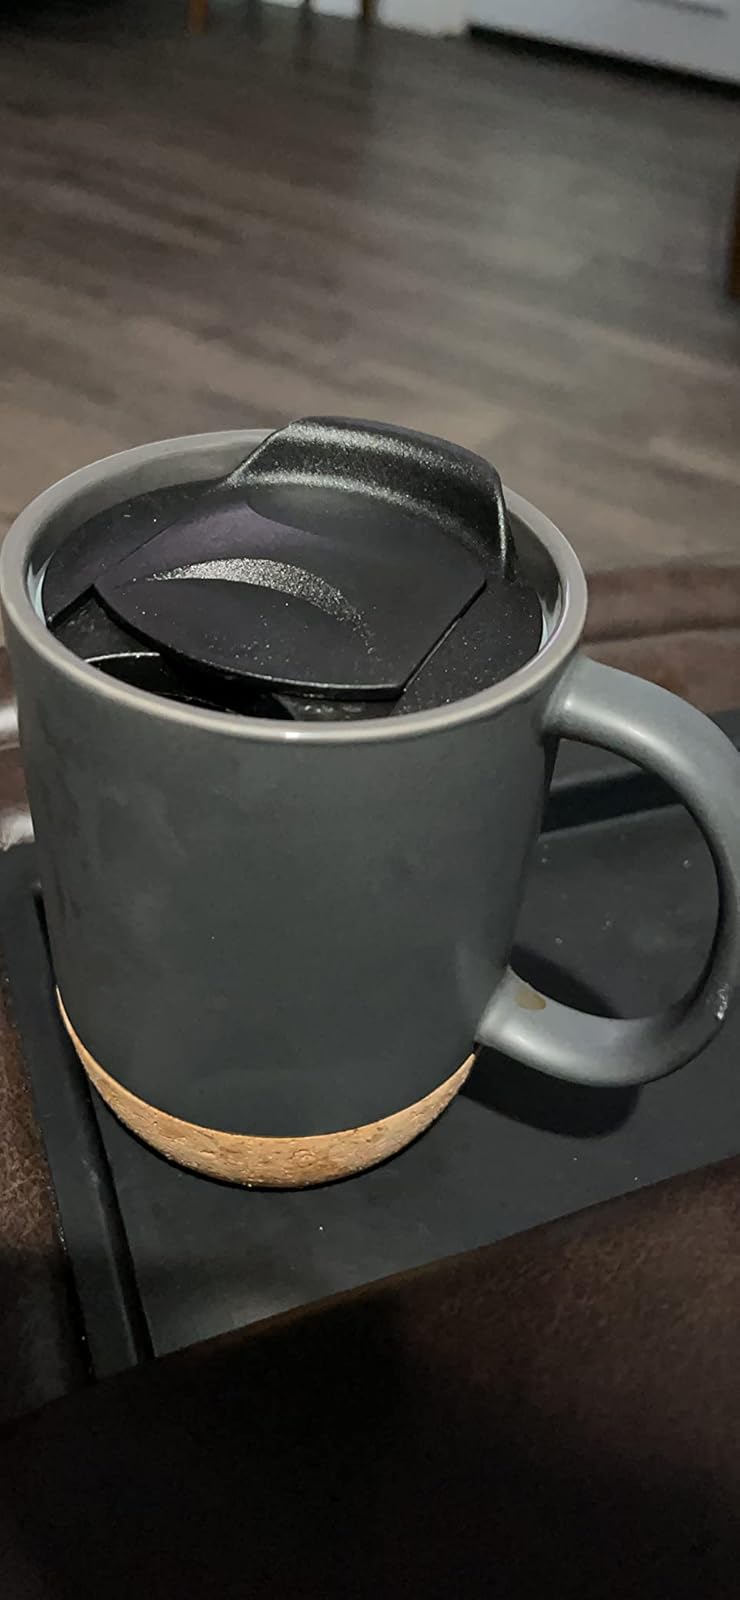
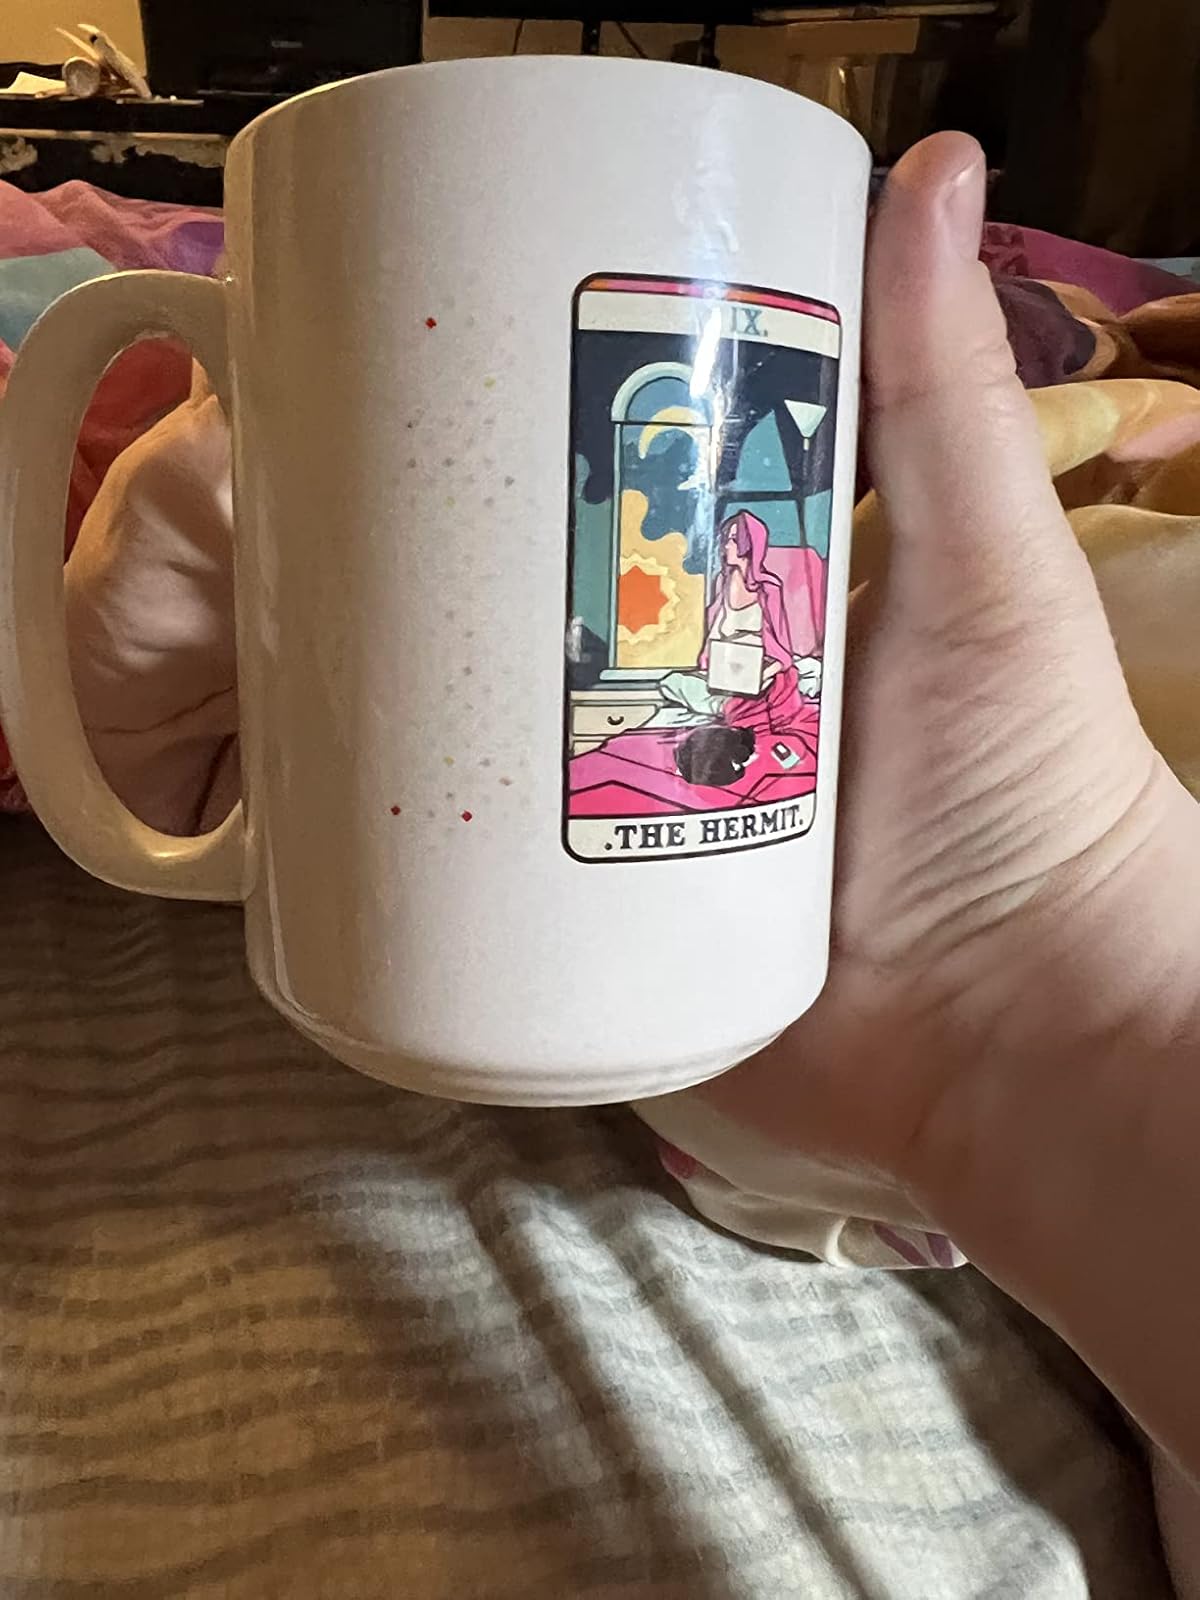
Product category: items_mug
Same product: no